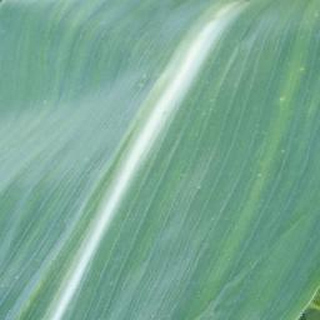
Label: healthy_corn